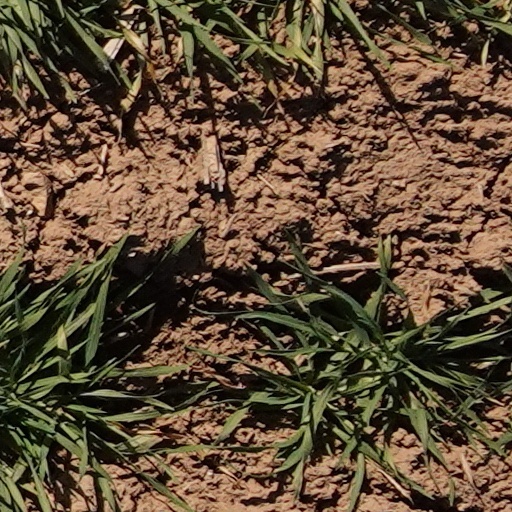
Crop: wheat